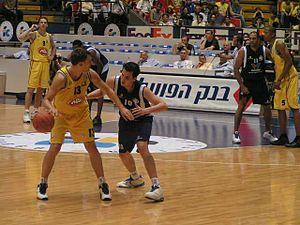
Šarūnas Jasikevičius, né le 5 mars 1976 à Kaunas, est un joueur puis entraîneur lituanien de basket-ball. Comme joueur, il évolue au poste de meneur.